Fire brick

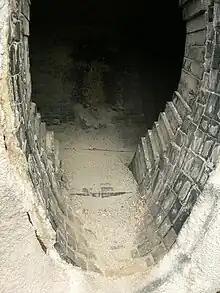
Refractory bricks in a torpedo car used for hauling molten iron

A fire brick, firebrick, fireclay brick, or refractory brick is a block of ceramic material used in lining furnaces, kilns, fireboxes, and fireplaces. Made of primarily oxide materials like silica and alumina in varying ratios, these insulating materials are able to withstand extremely high temperatures, and have a low thermal conductivity for greater energy efficiency. Refractory bricks generally range from 25-45% alumina, and ~60% silica, with additional magnesium, calcium, potassium oxides.